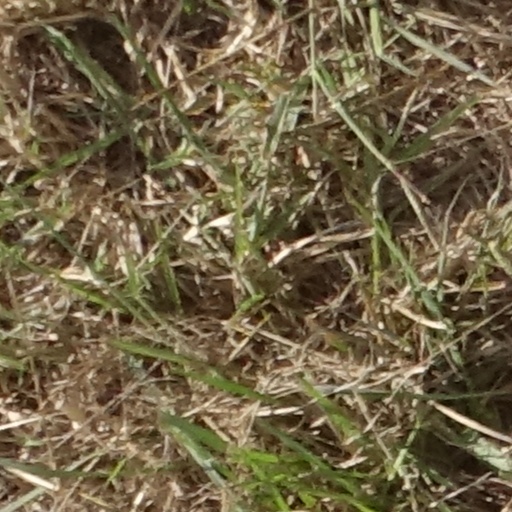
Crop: sorghum